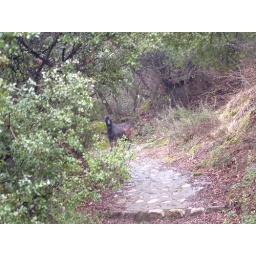
we saw a mountain goat on the road! he was very interested in us, and then scurried away